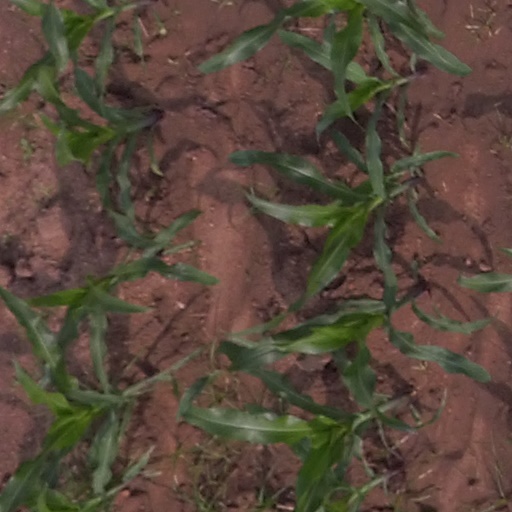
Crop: maize; corn